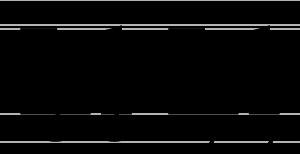
Ļ, appelé L cédille, est un graphème utilisé dans l’écriture du marshallais. Il s'agit de la lettre L diacritée d'une cédille.